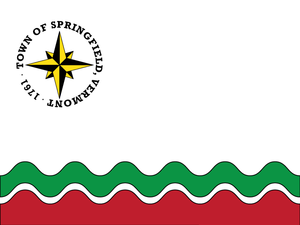
Springfield est une ville du comté de Windsor, dans le Vermont, aux États-Unis. Sa population s’élevait à 9 373 habitants lors du recensement de 2010, estimée à 9 232 habitants en 2014.